Carbonated water

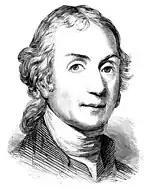
Joseph Priestley pioneered a method of carbonation in the 18th century.

Many alcoholic drinks, such as beer, champagne, cider, and spritzer, were naturally carbonated through the fermentation process. In 1662 Christopher Merret created 'sparkling wine'. William Brownrigg was apparently the first to produce artificial carbonated water, in the early 1740s, by using carbon dioxide taken from mines. In 1750 the Frenchman Gabriel François Venel also produced artificial carbonated water, though he misunderstood the nature of the gas that caused the carbonation. In 1764, Irish chemist Dr. Macbride infused water with carbon dioxide as part of a series of experiments on fermentation and putrefaction. In 1766 Henry Cavendish devised an aerating apparatus that would inspire Joseph Priestley to carry out his own experiments with regard to carbonated waters. Cavendish was also aware of Brownrigg's observations at this time and published a paper on his own experiments on a nearby source of mineral water at the beginning of January in the next year.